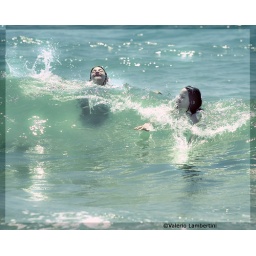
I like the shape of the baby under the water so clear and pure.